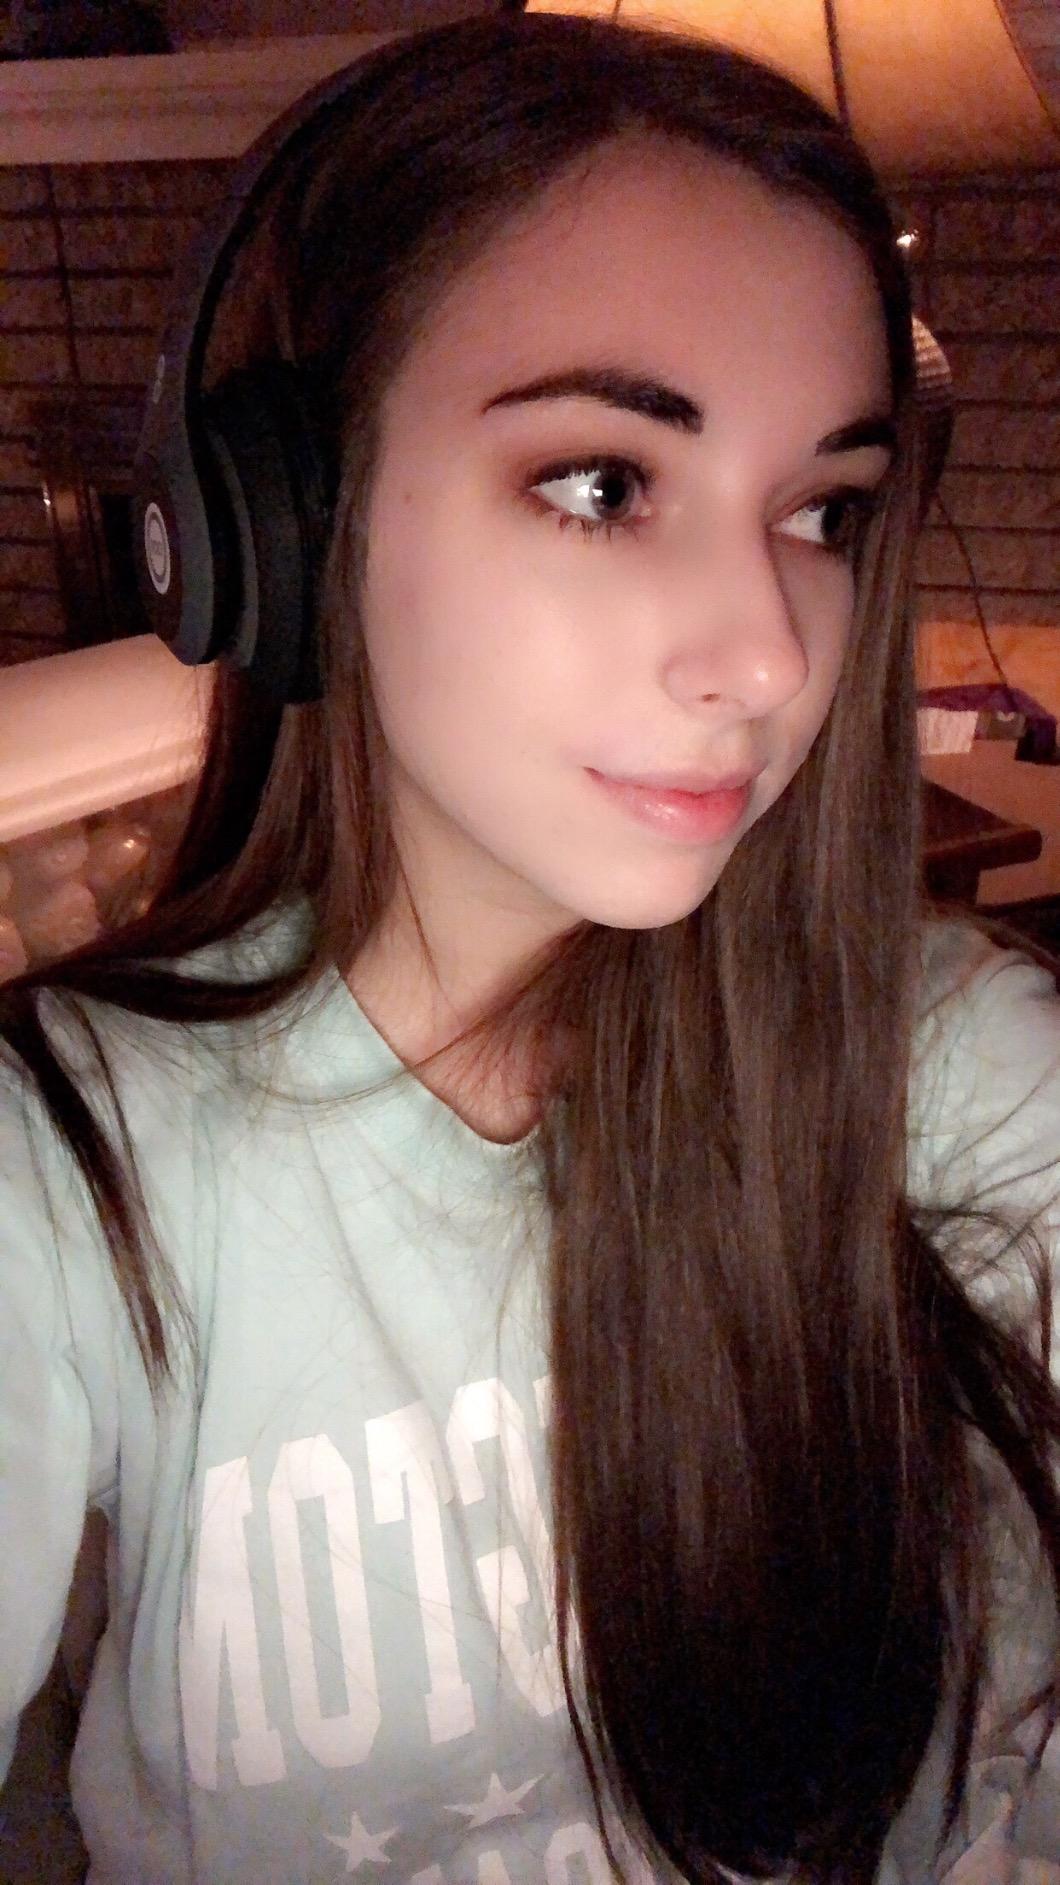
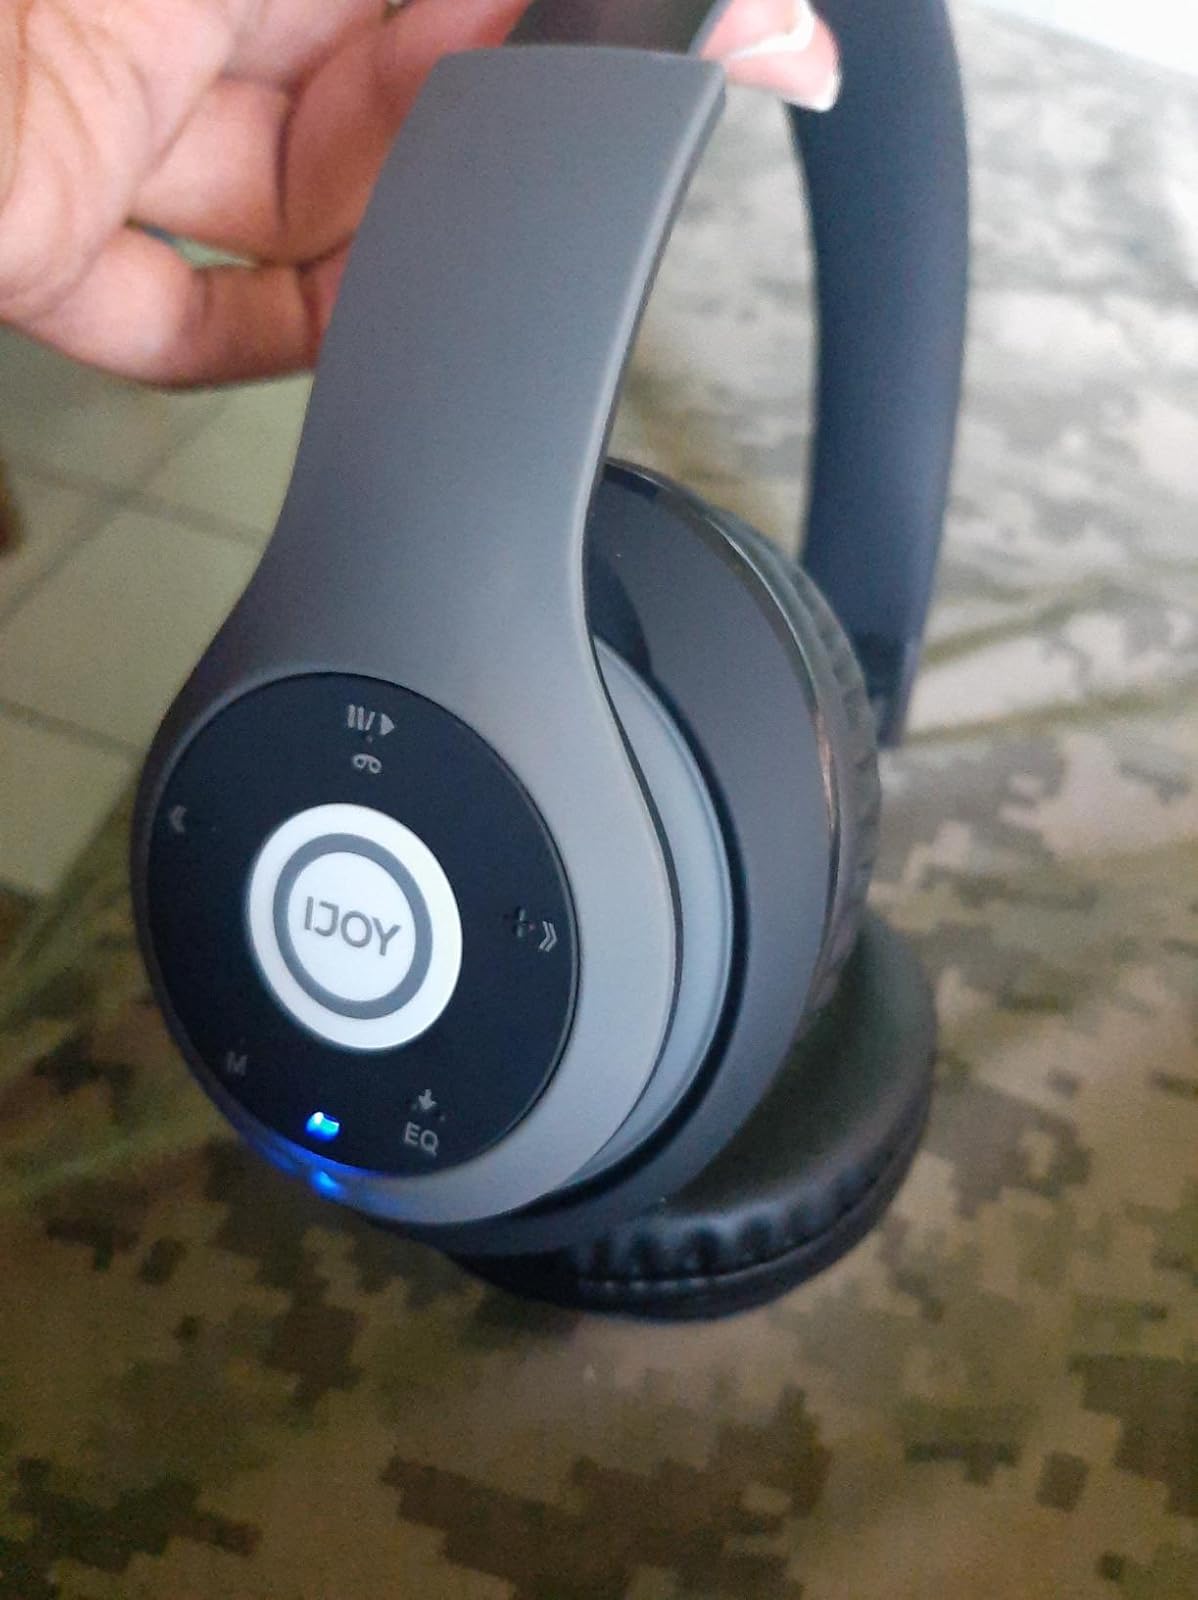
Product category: headphones
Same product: yes